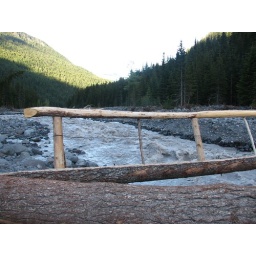
Reminds me of the bridge that we had to cross in Peru to get to the site everyday.